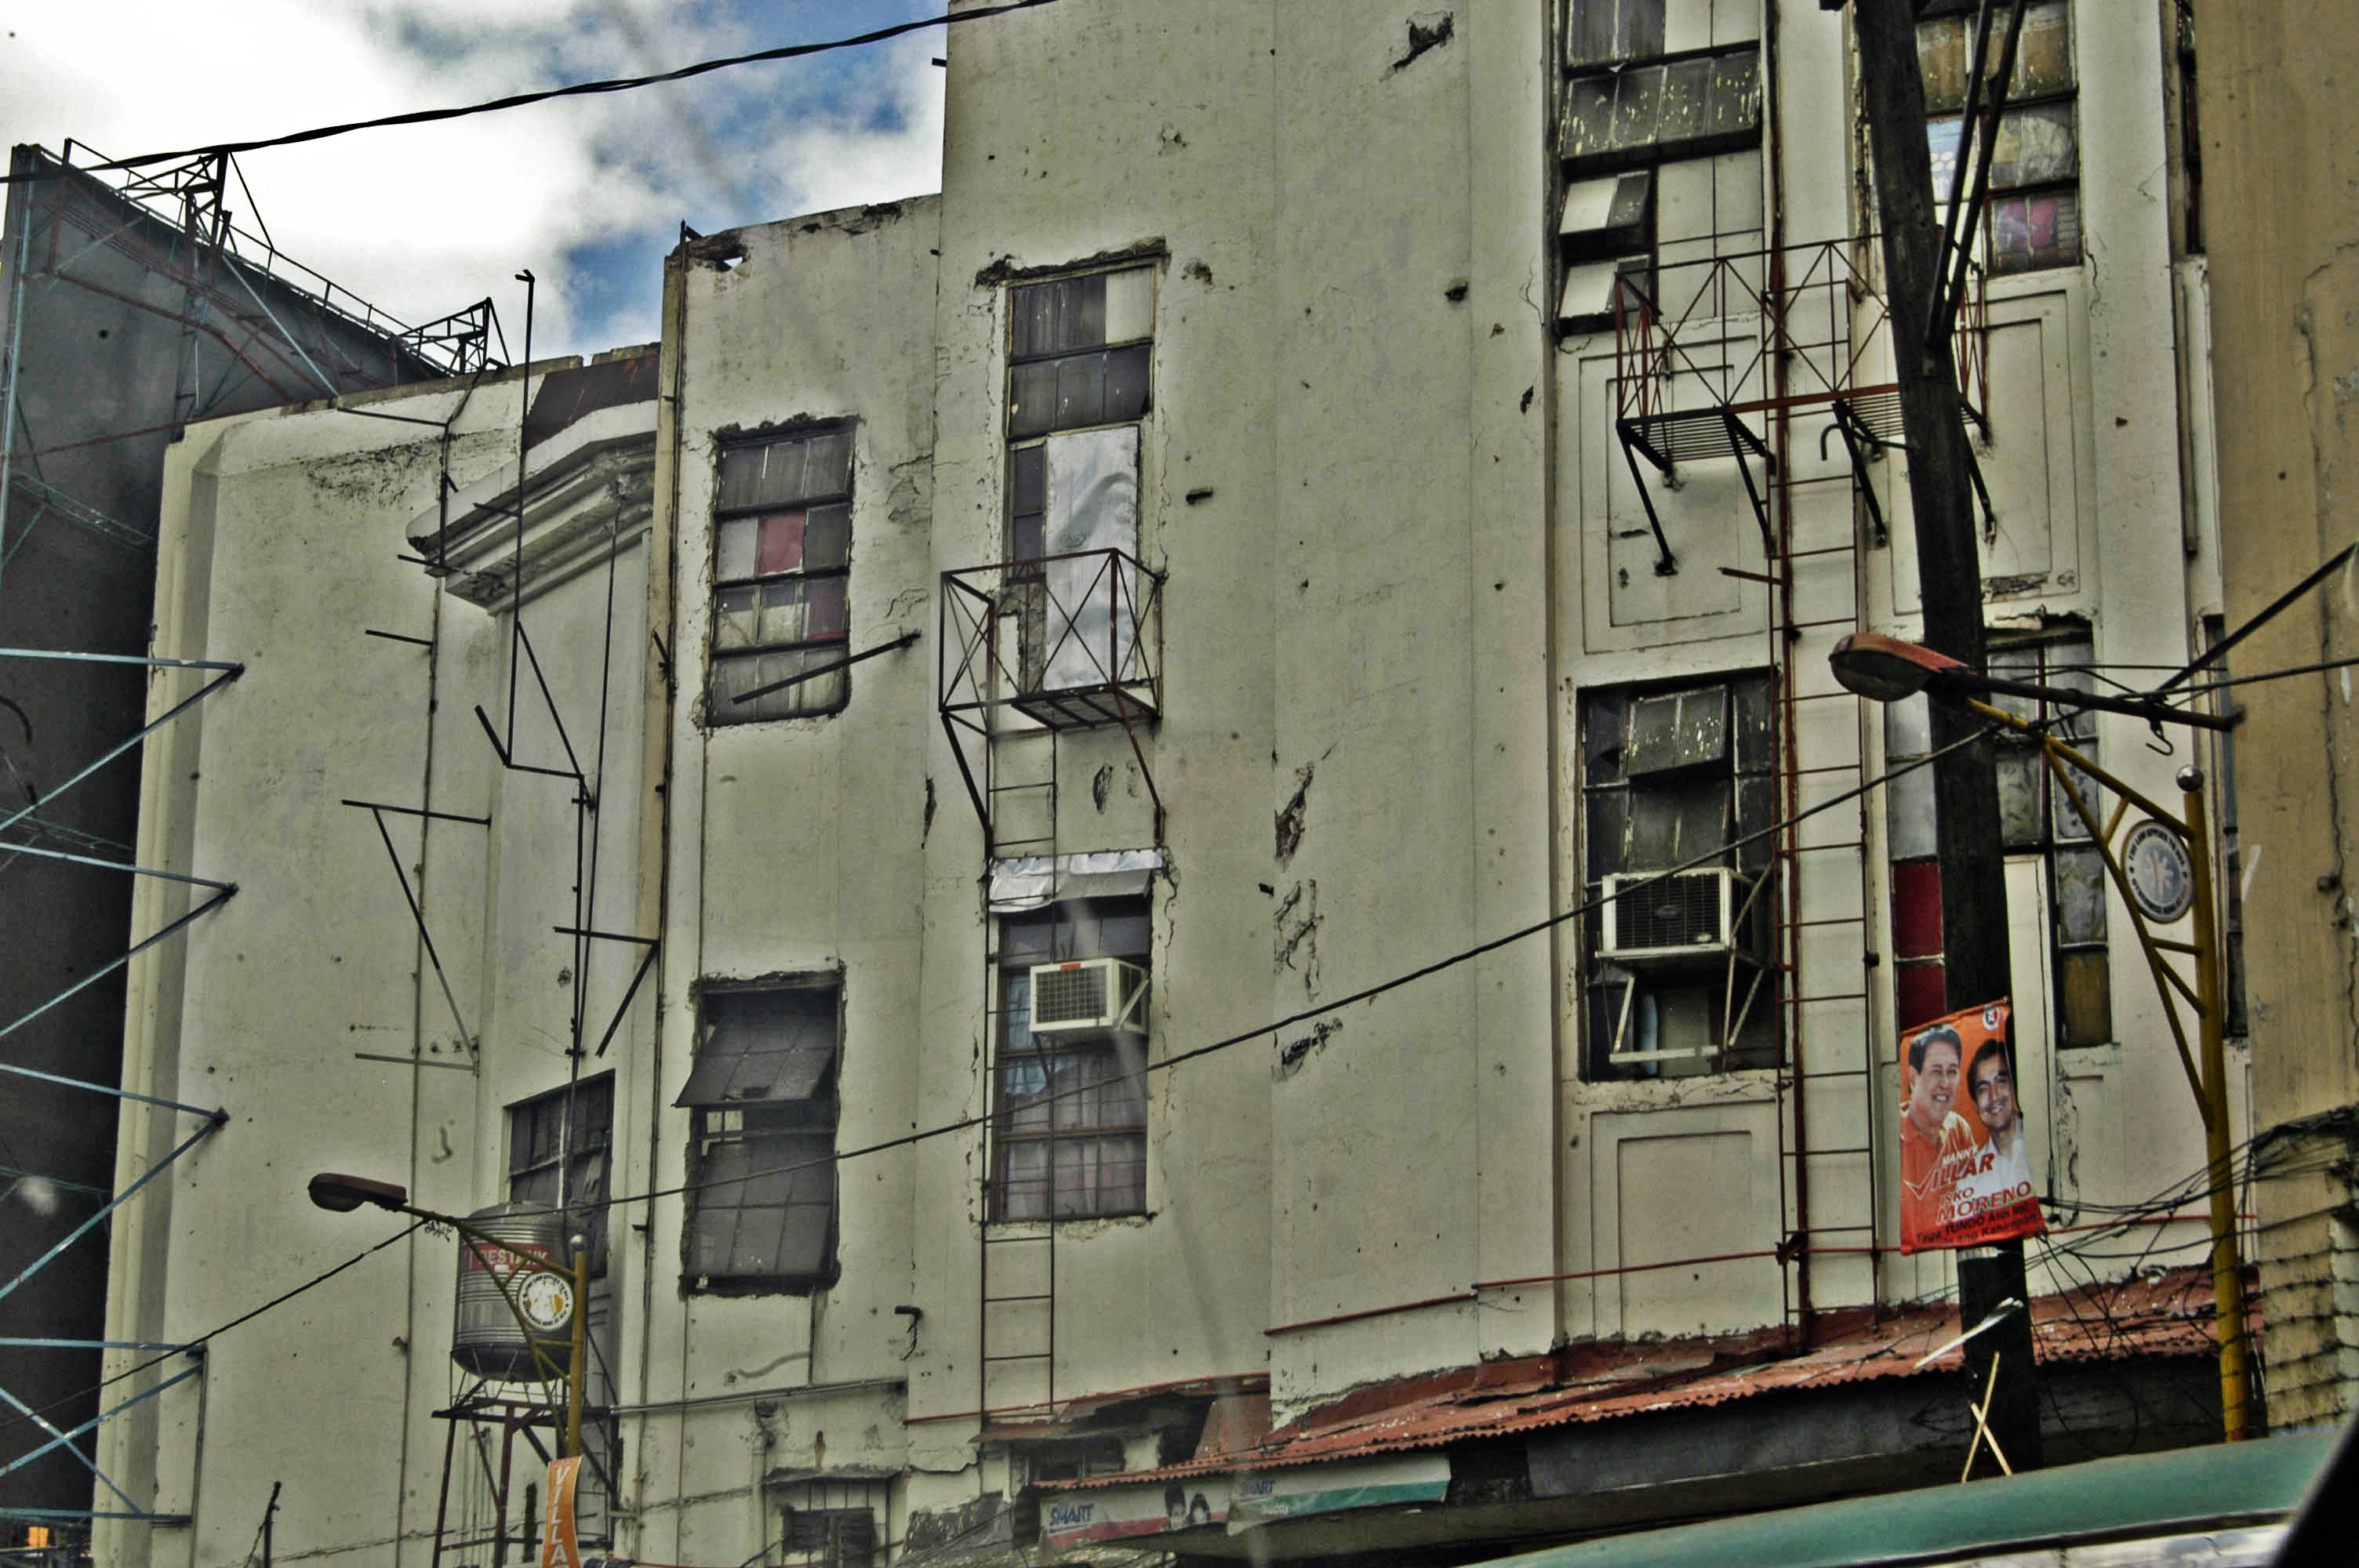
architecture, structure, road, street, building, alley, city, urban, wall, stone, construction, facade, dirty, grunge, rough, exterior, concrete, waterway, surface, weathered, cracked, art, infrastructure, aged, urban area, human settlement